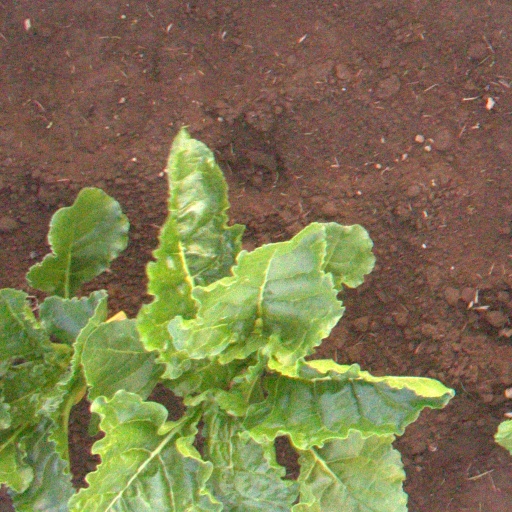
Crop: sugar beet